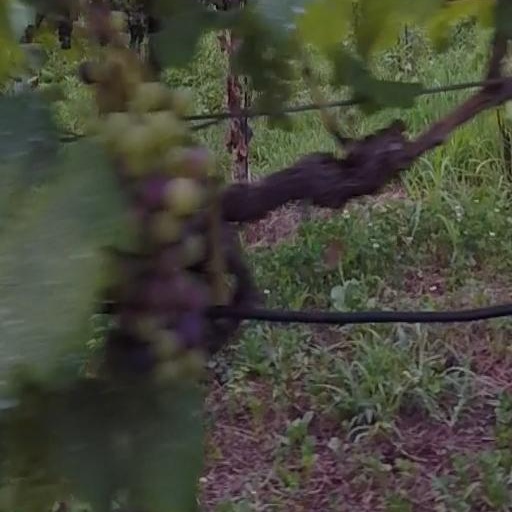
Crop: grape